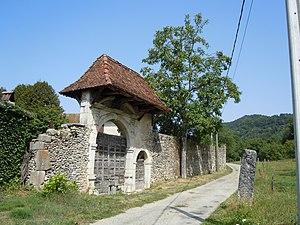
Portail du Chateau de Voissant
Le château de Voissant, plus connu, au niveau local, sous l'appellation du Vieux Château est un château situé dans la commune de Voissant, au nord-est du bourg, dans le département français de l'Isère en région Auvergne-Rhône-Alpes.